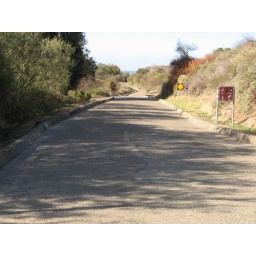
Take this to Cottons Point- great surfing spot, just below the western white house in San Clemente